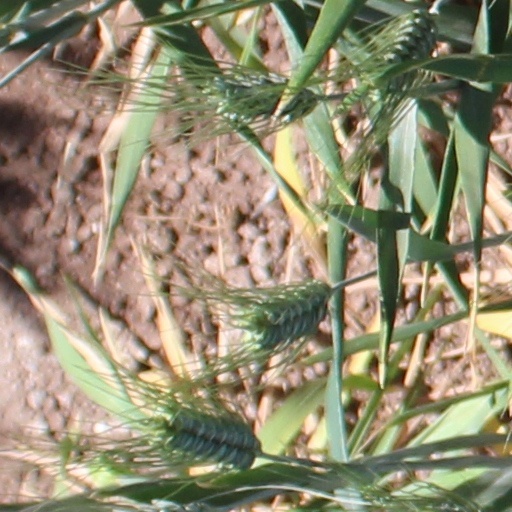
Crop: wheat